History of tattooing

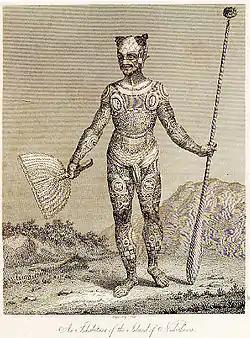
Tattoos on a Nuku Hiva warrior (1813)

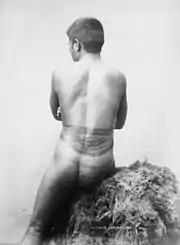
Back view of a Samoan man with tattoos

Tattoos are acquired gradually over the years, and patterns can take months to complete and heal. The tattooing process were sacred events that involved rituals to ancestral spirits ("anito") and the heeding of omens. For example, if the artist or the recipient sneezes before a tattooing, it was seen as a sign of disapproval by the spirits, and the session was called off or rescheduled. Artists were usually paid with livestock, heirloom beads, or precious metals. They were also housed and fed by the family of the recipient during the process. A celebration was usually held after a completed tattoo.